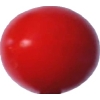
Label: tomato_cherry_red